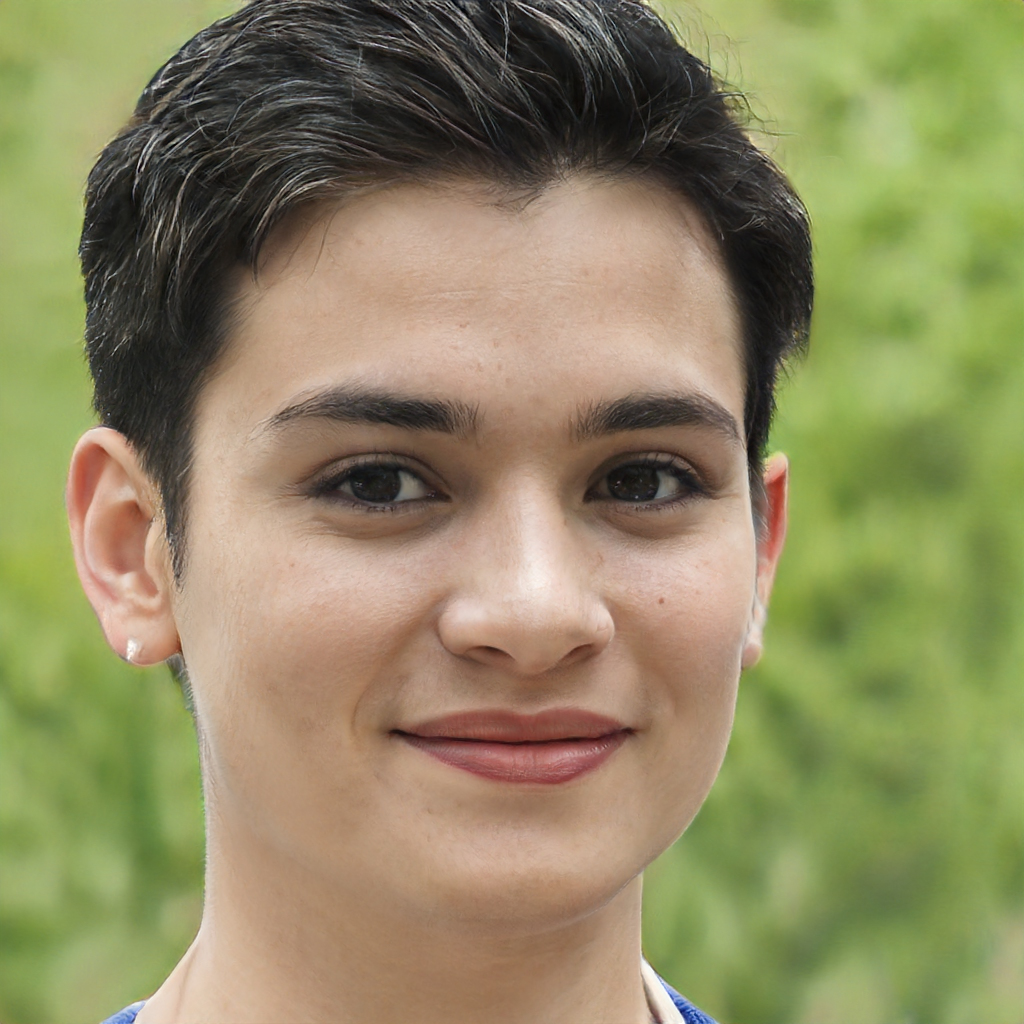
Gender: Male